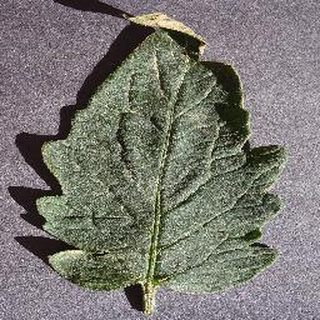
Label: healthy_tomato